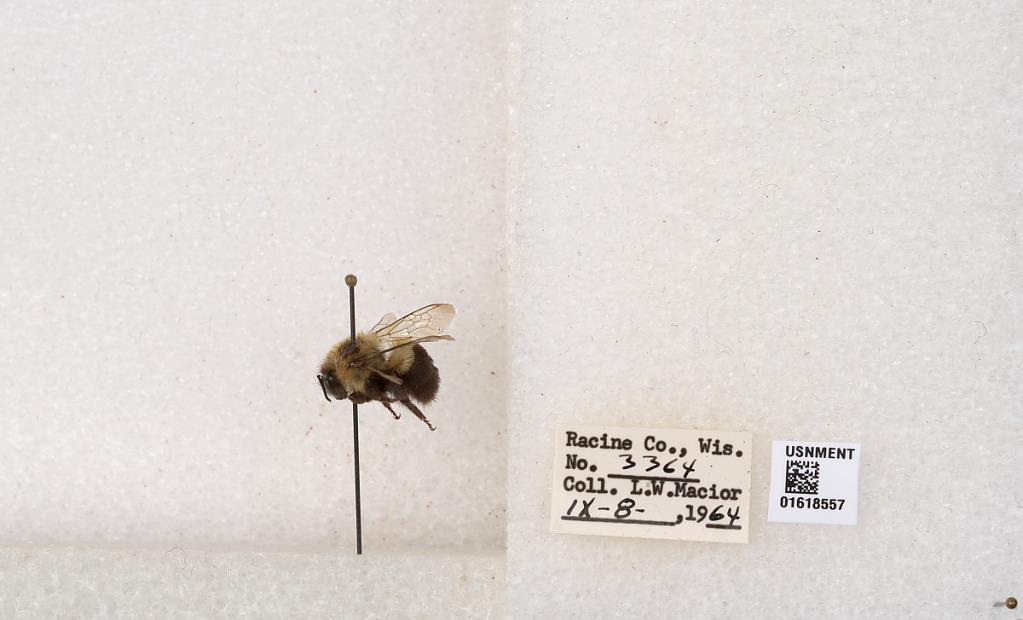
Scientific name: Bombus impatiens Cresson
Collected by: L. Macior
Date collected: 1964-9-8
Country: United States
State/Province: Wisconsin
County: Racine
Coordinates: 42.7299, -87.8123